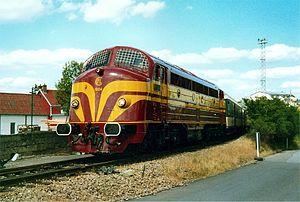
"La série 52 est une petite série de locomotives diesel de la SNCB. Ensemble avec les séries 53 et 54, elles forment un ensemble de 40 motrices qualifiées de ""gros nez"", eu égard à leur silhouette. De conception américaine, elles comptent de nombreuses cousines fabriquées en Suède par nohab pour les chemins de fer hongrois : série M61, danois : séries MX et MY, Norvégiens : série Di3.